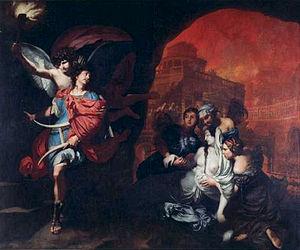
La Descente d'Orphée aux enfers
Le musée des Beaux-Arts de Liège ou BAL était un musée liégeois qui a ouvert en 2011 et fermé ses portes le 28 février 2016 à la suite de l'ouverture de La Boverie. Il était situé dans le quartier Féronstrée et Hors-Château dans un bâtiment construit entre 1975 et 1980 sur des plans de l'architecte Henri Bonhomme.
La Boverie est un musée liégeois qui a ouvert ses portes en mai 2016. Le musée est installé dans l'ancien Palais des beaux-arts de Liège de l'Exposition universelle de 1905 situé dans le parc de la Boverie.